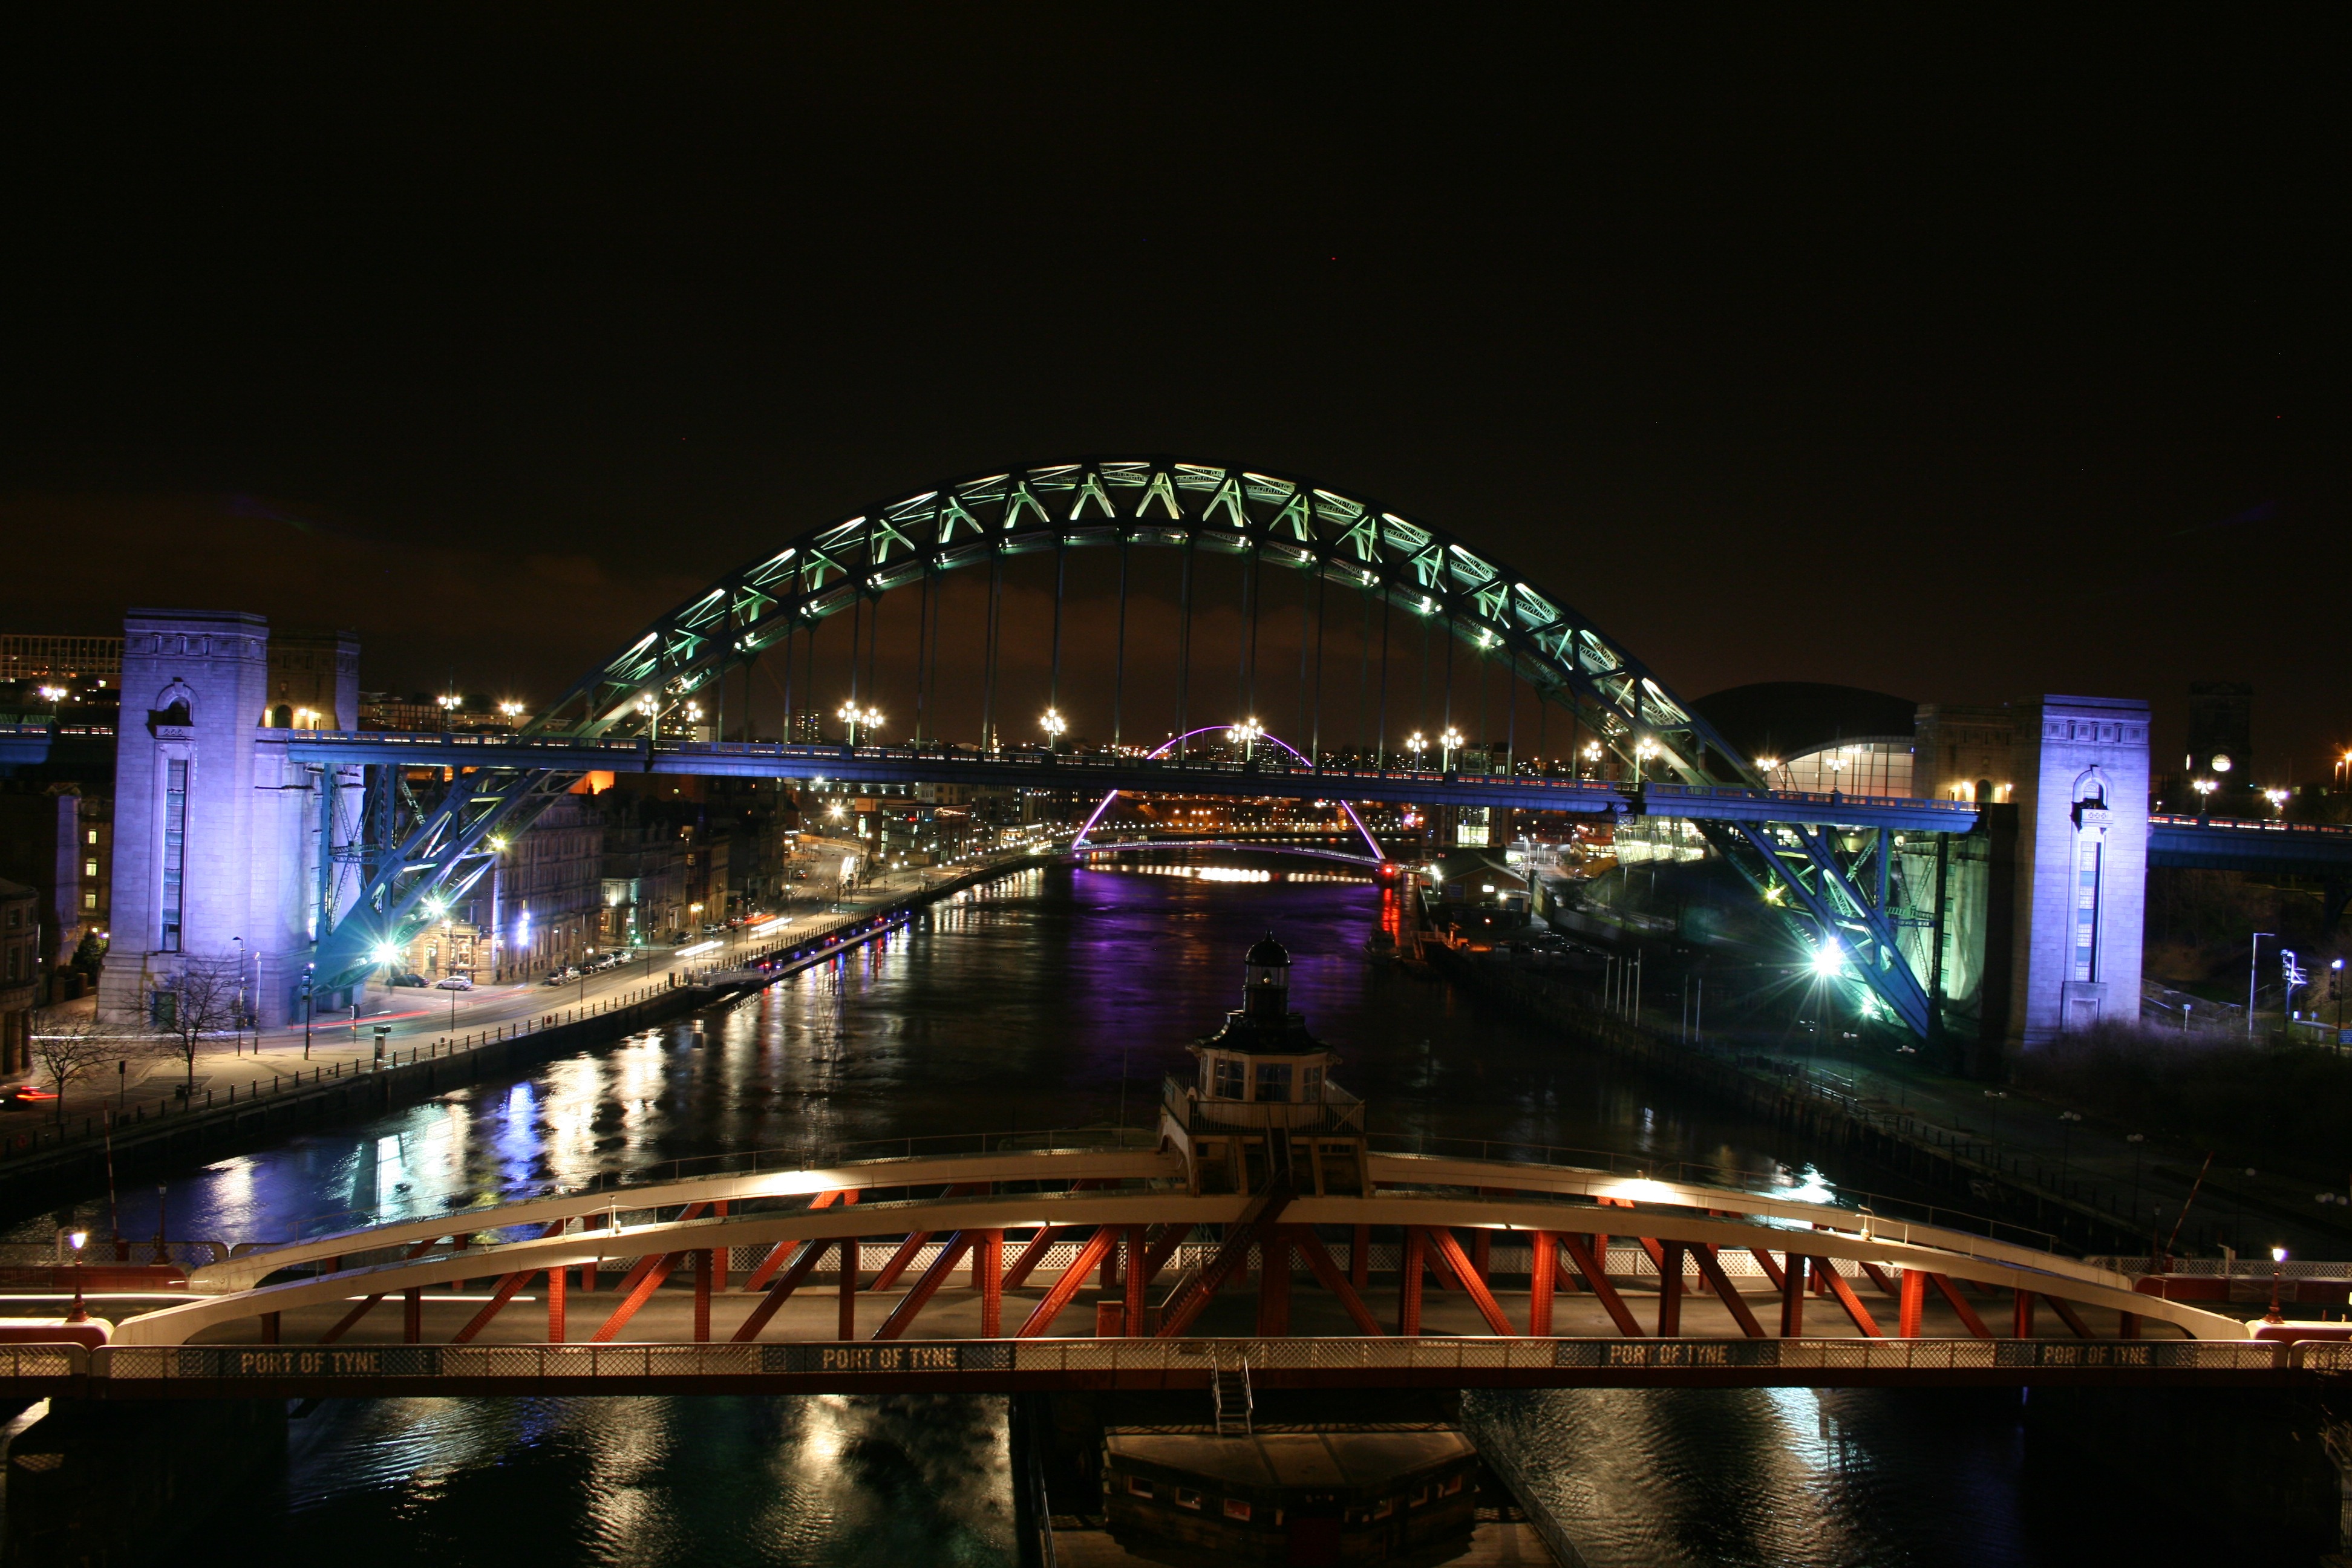
bridge, skyline, night, river, cityscape, dusk, evening, reflection, scenic, landmark, bridges, newcastle, quayside, swing bridge, tyne, toon, tyneside, gateshead, river tyne, tyne bridge, geordie, geordieland